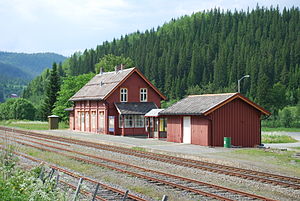
Gudå Station
Gudå Station er en jernbanestation på Meråkerbanen, der ligger ved bebyggelsen Gudå i Meråker kommune i Norge. Stationen består af nogle få spor, en perron med et læskur og en tidligere stationsbygning i rødmalet træ. Banen krydser Stjørdalselva lige øst for stationen.